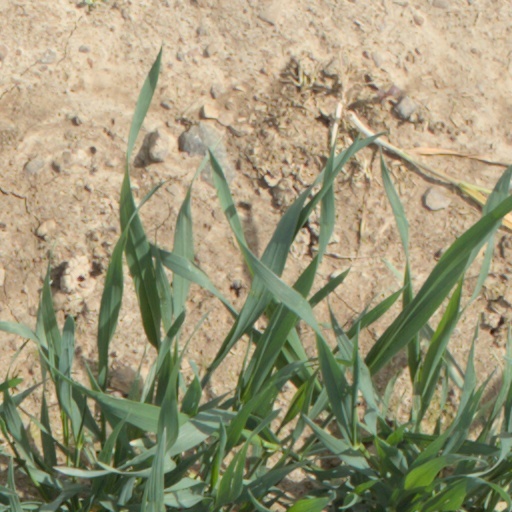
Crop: wheat